SMS Hagen

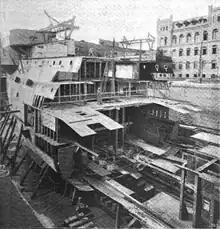
during the extensive reconstruction

In May 1899, she was taken into drydock at the shipyard in Danzig for an extensive reconstruction. Work was completed in late 1900, and she began sea trials on 2 October under the command of "KK" Carl Paschen. Following the completion of testing, steamed to Neufahrwassar on 12 December, where she rejoined the Reserve Division. Following the death of Queen Victoria of Great Britain in January 1901, joined the ironclad and the protected cruiser to represent Germany at the funeral ceremony at the Isle of Wight on 31 January. arrived back in Danzig on 11 February. In May, "KK" Gerhard Gerdes briefly relieved Paschen as the ship's captain, but Paschen returned in June. She operated with the Reserve Division through to the fleet maneuvers in August, when she was assigned to II Squadron for the duration of the exercise. The ship then went to Kiel for an overhaul. At that time, "KK" Karl Dick took command of the ship.